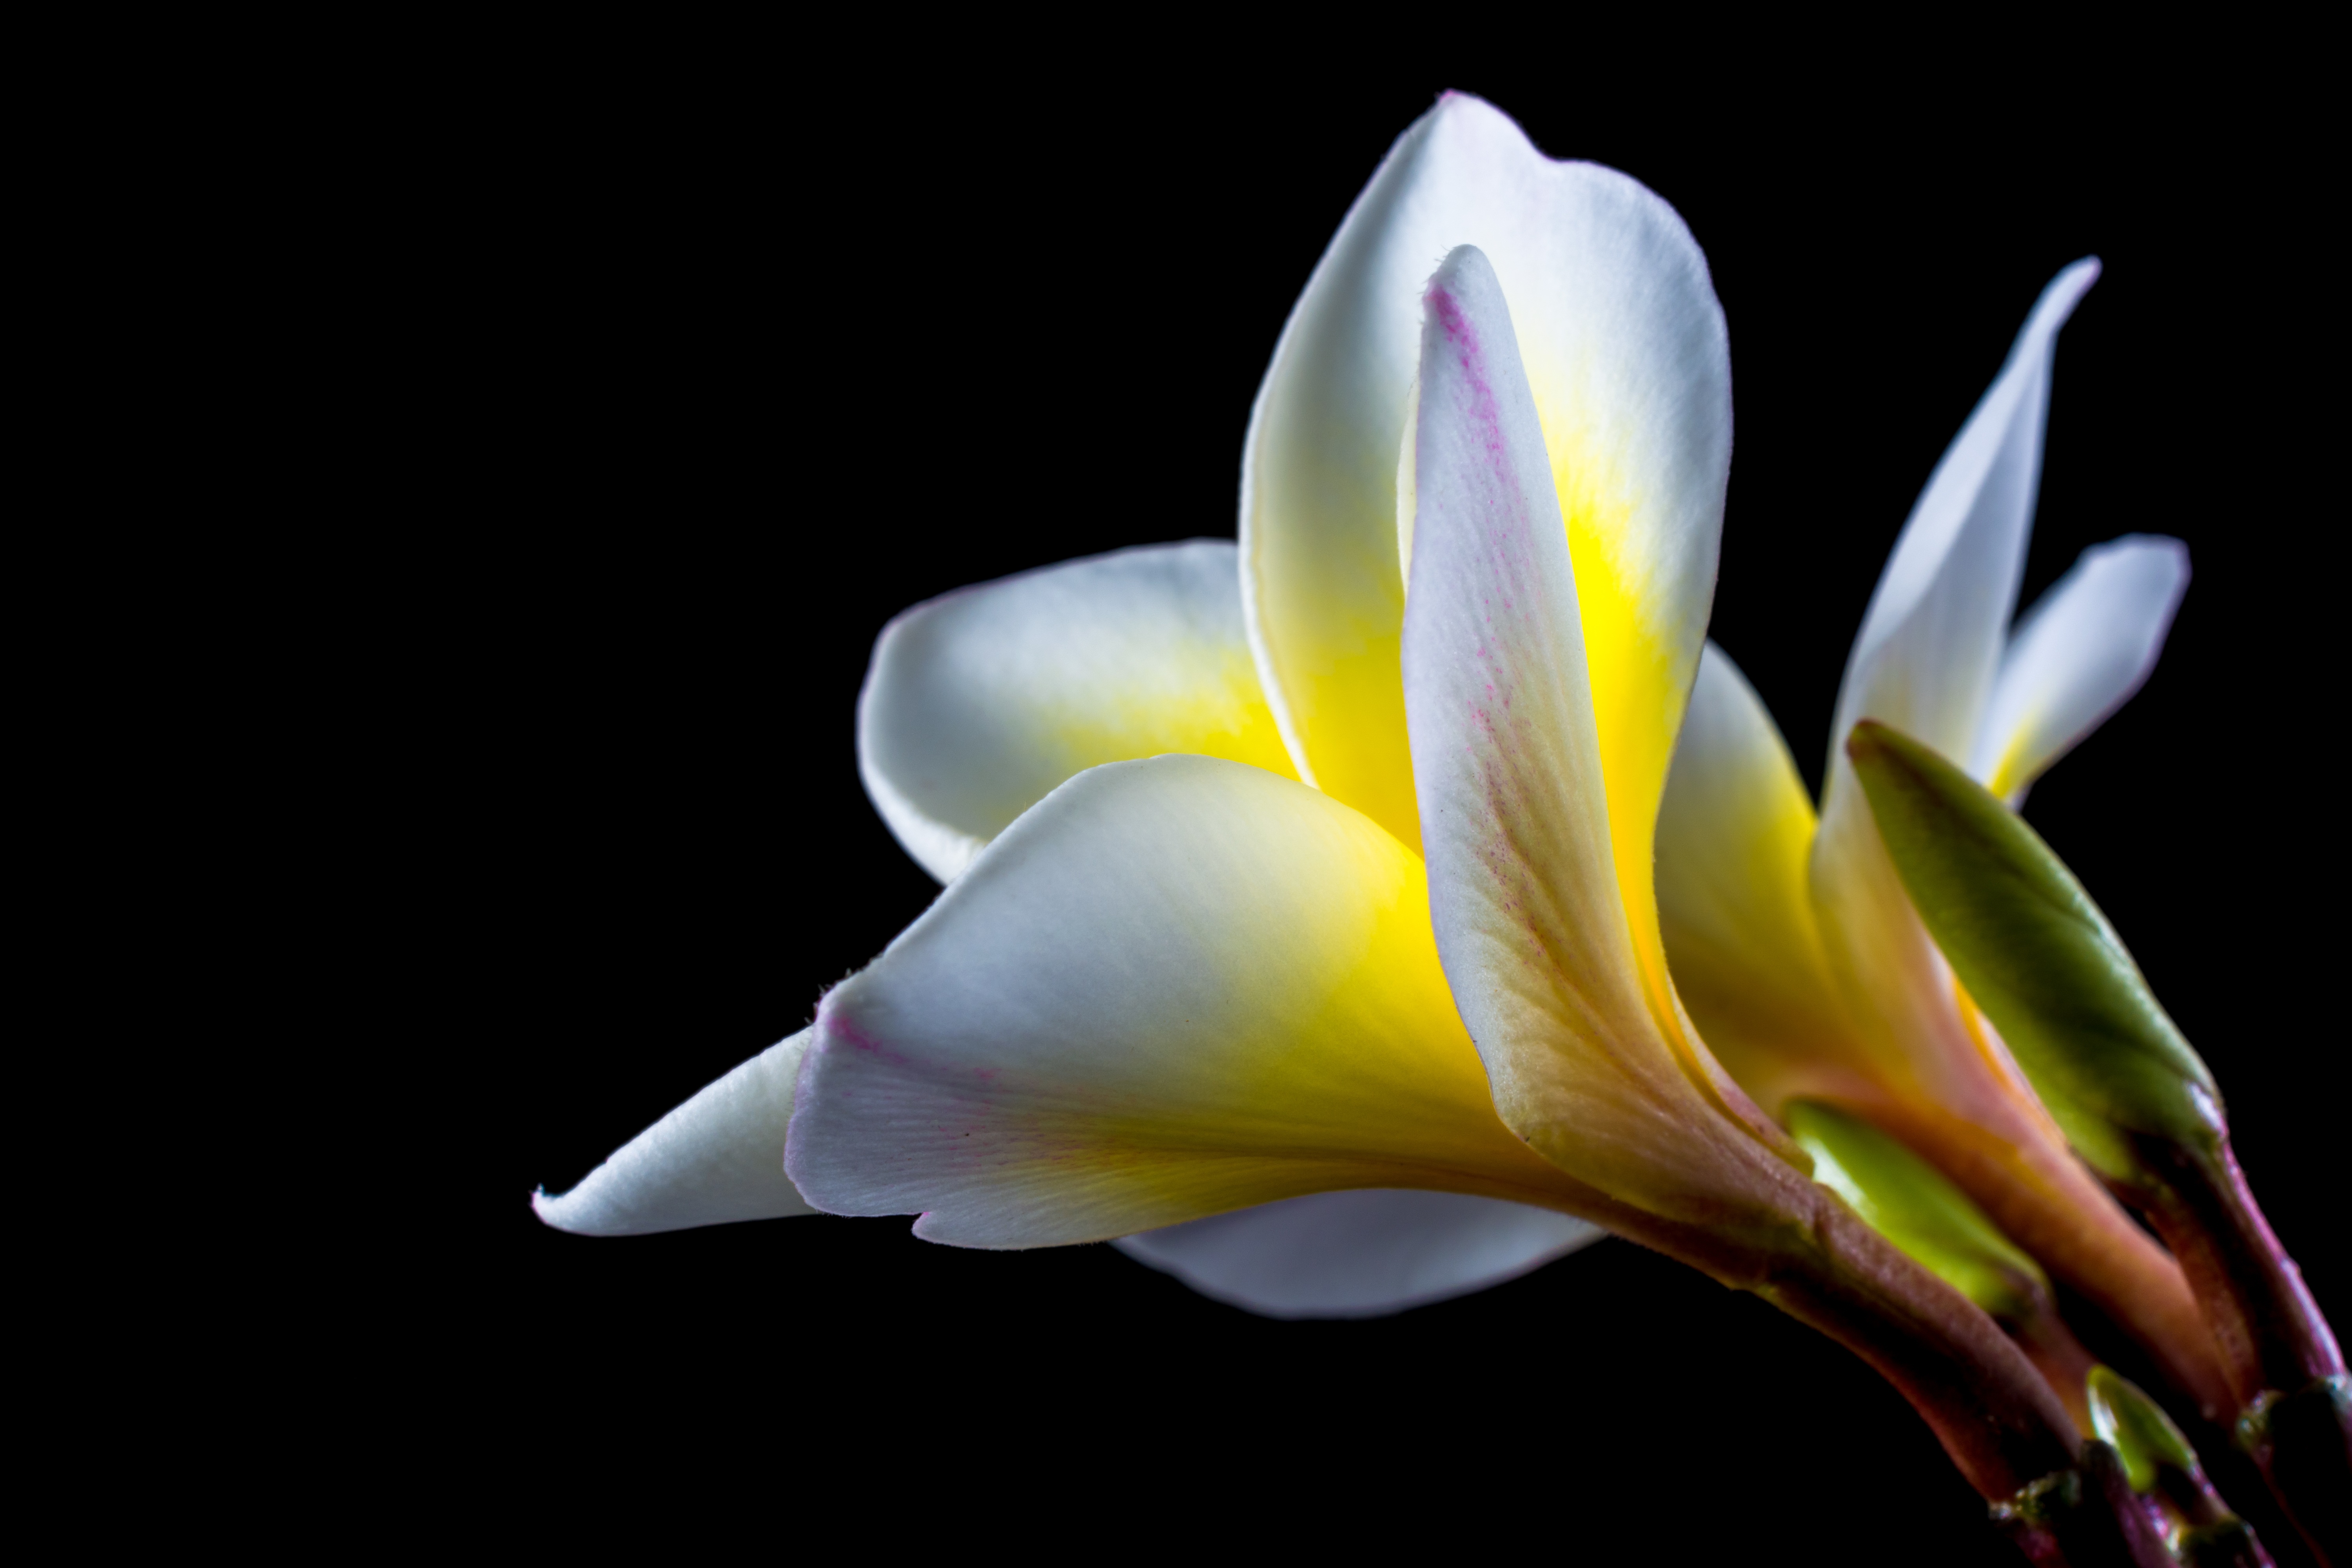
blossom, plant, white, flower, petal, bloom, yellow, flora, close up, petals, beautiful, lily, exotic, apocynaceae, plumeria, macro photography, ornamental plant, inflorescence, frangipani, flowering plant, ornamental flower, white yellow, temple tree, dog gift greenhouse, national flower, plant stem, land plant, frangipandi, flor de cebo, west indian frangipani, plumeria alba, calyx lobes